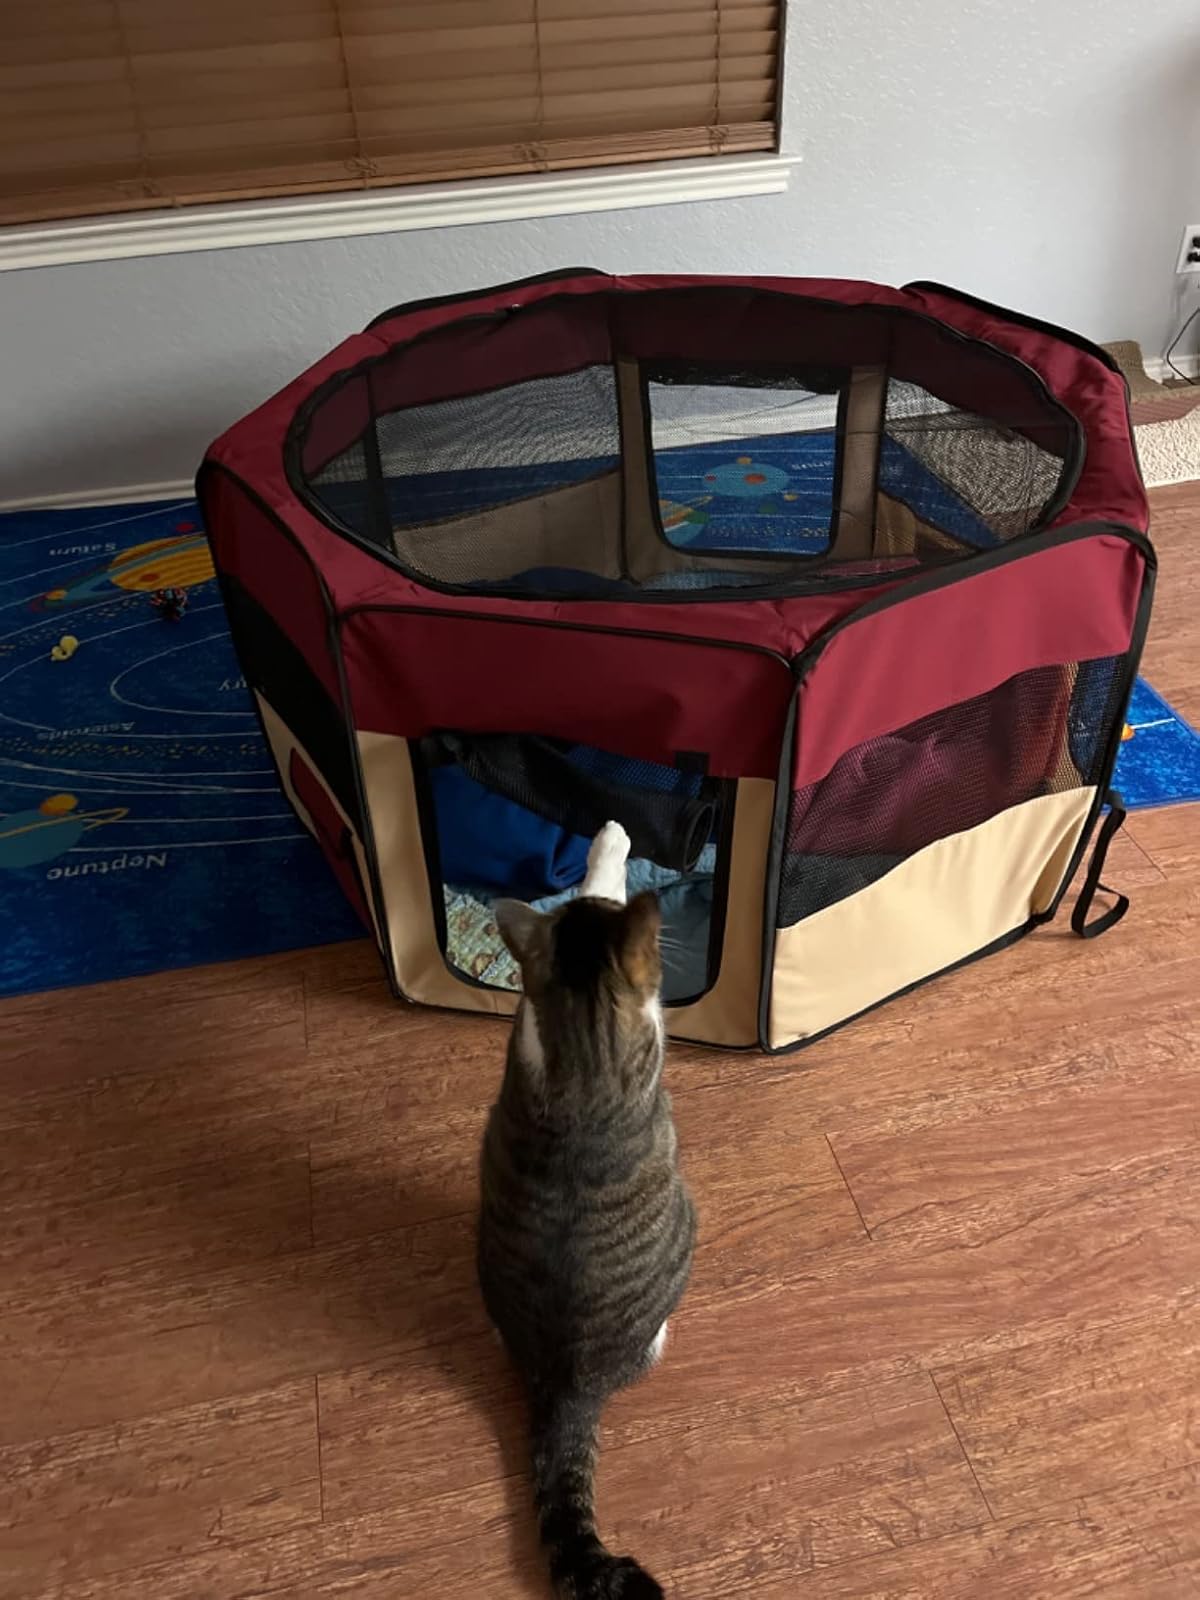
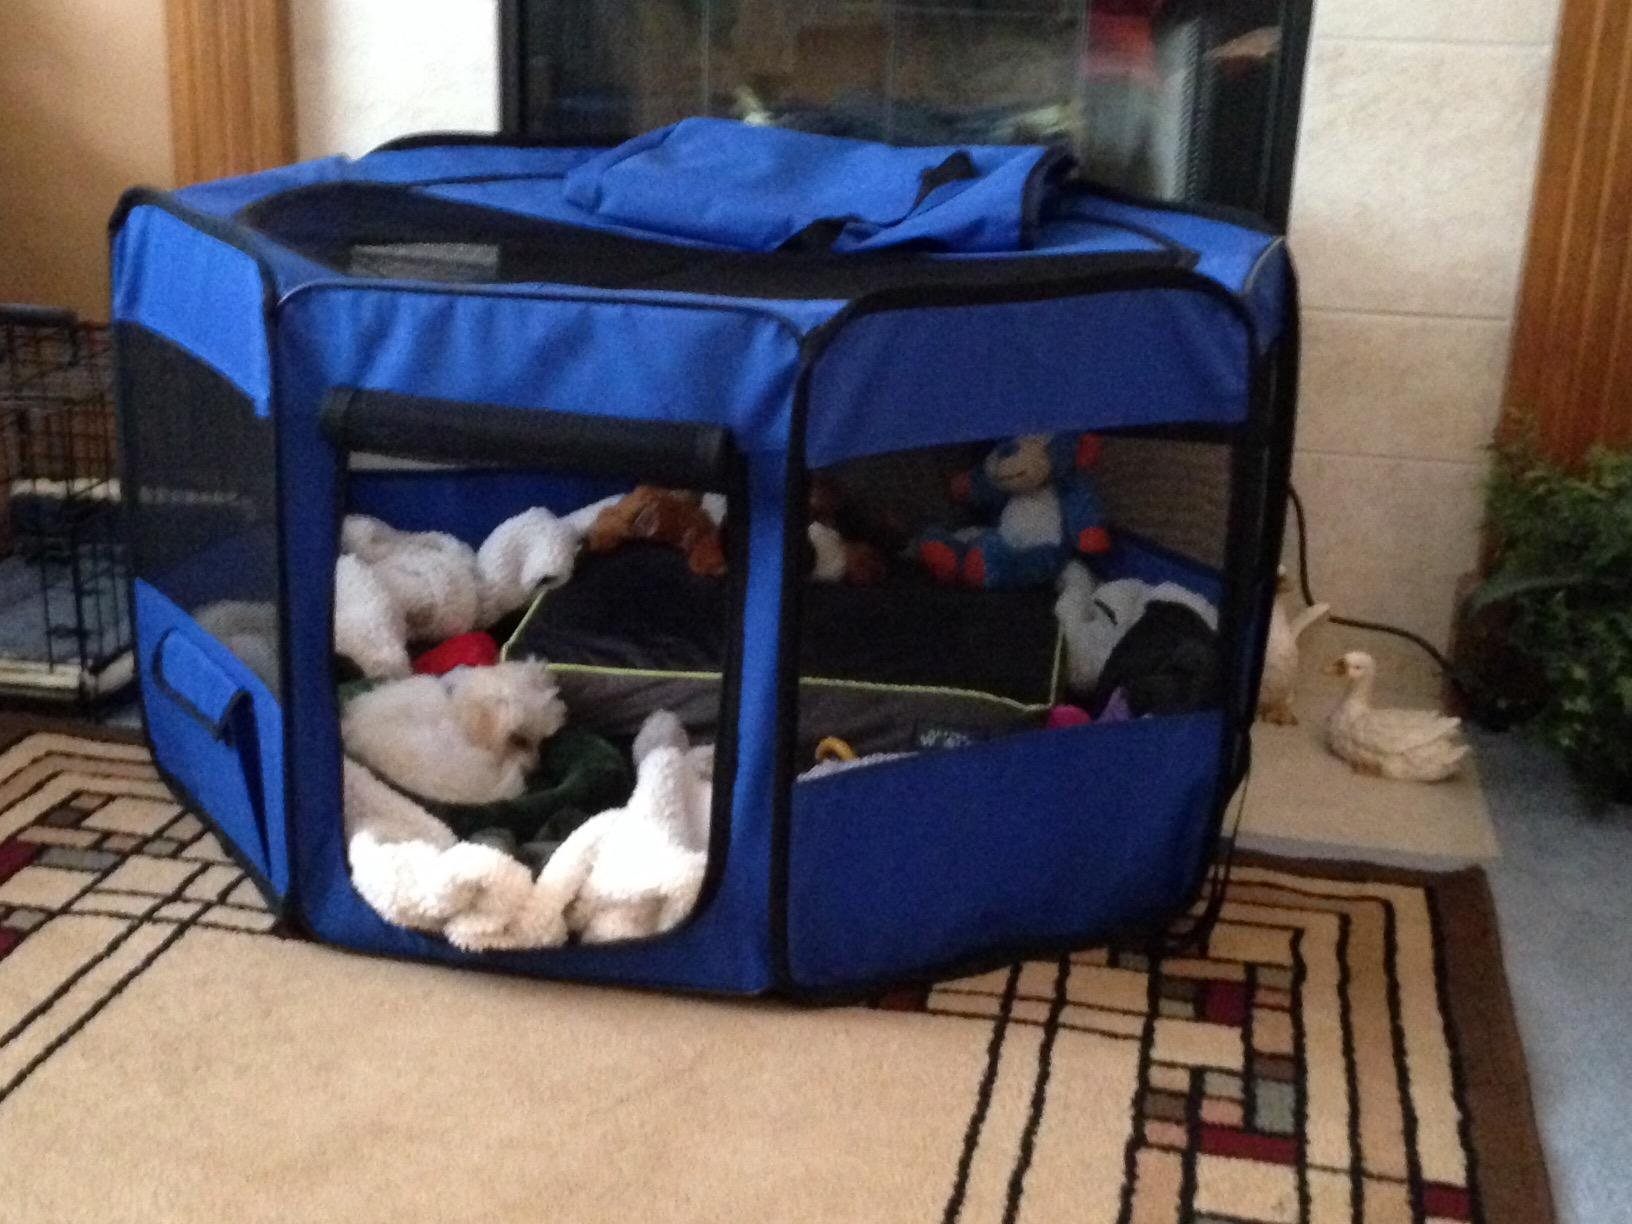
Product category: items_kennel
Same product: no